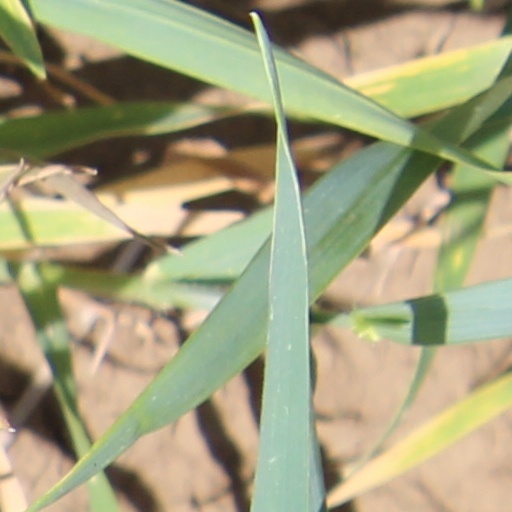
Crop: wheat